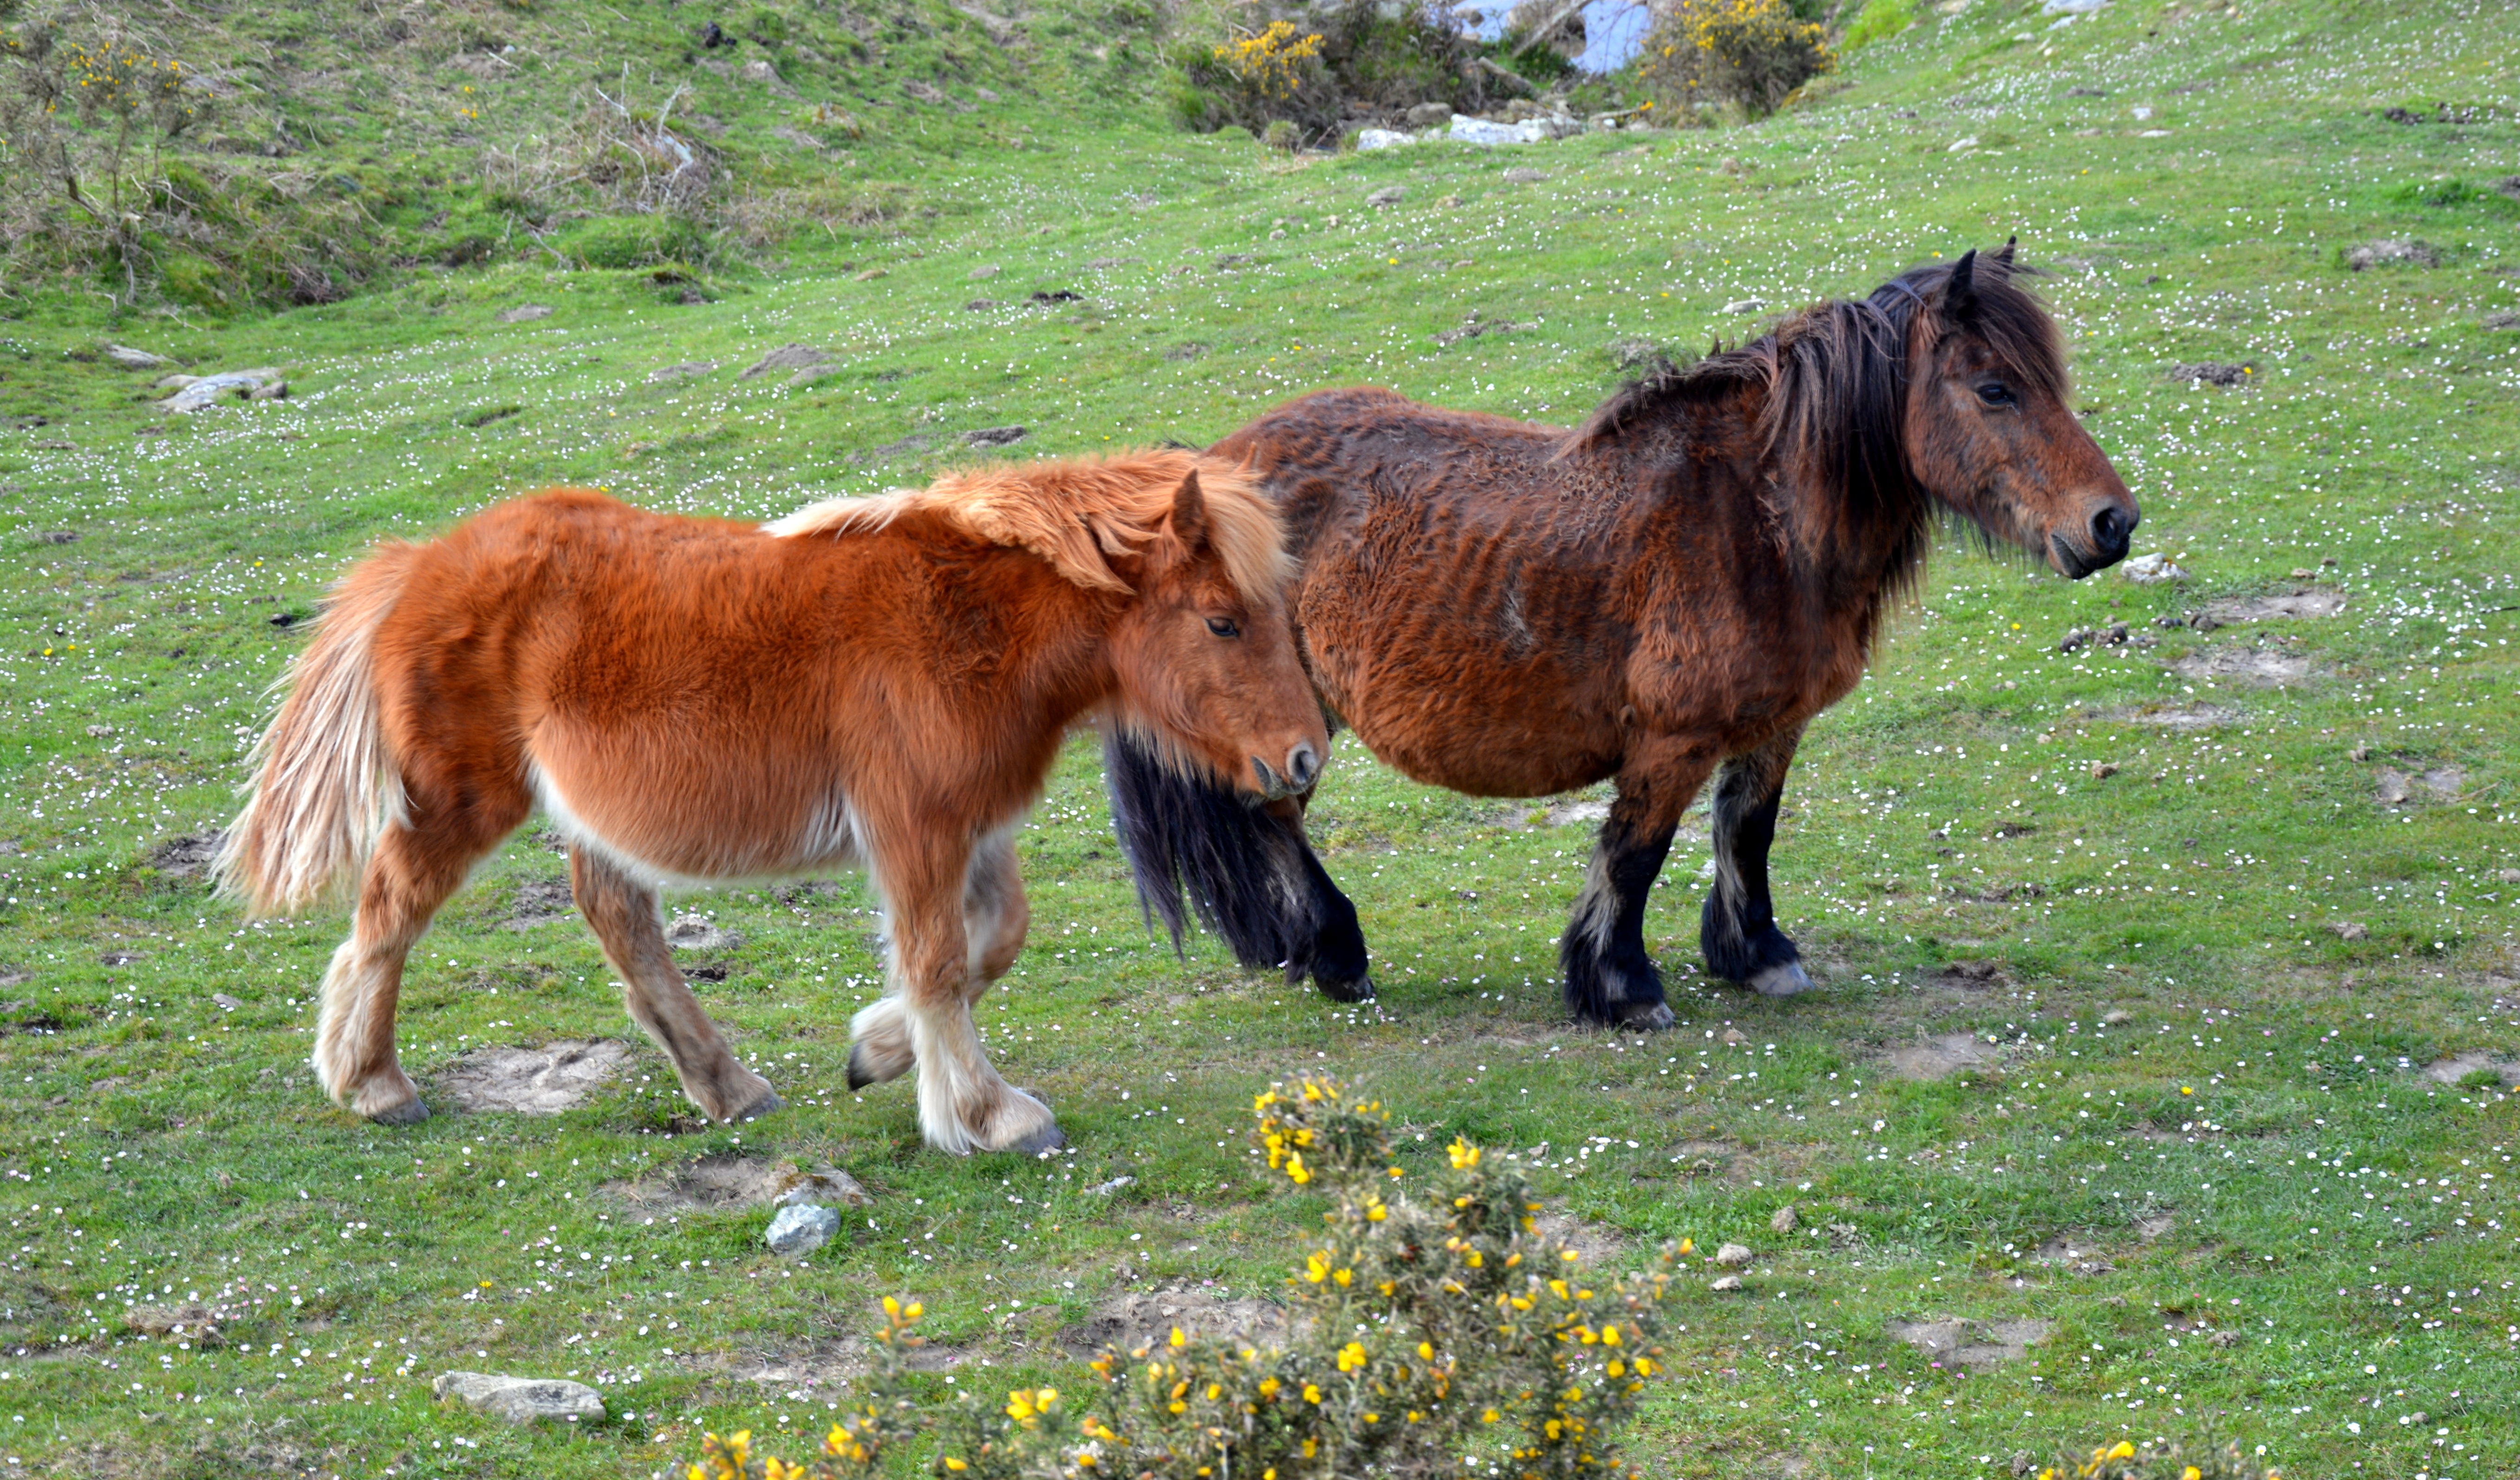
herd, pasture, grazing, horse, mammal, stallion, mane, fauna, pony, vertebrate, mare, foal, colt, pottok, horse of the pyrenees, little basque horse, horse like mammal, mustang horse